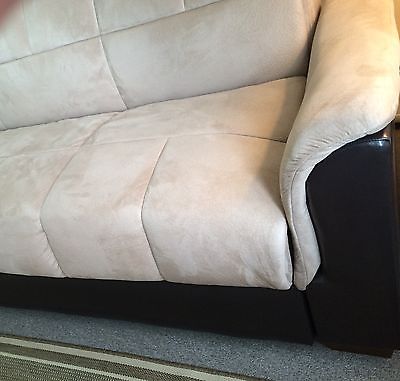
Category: sofa